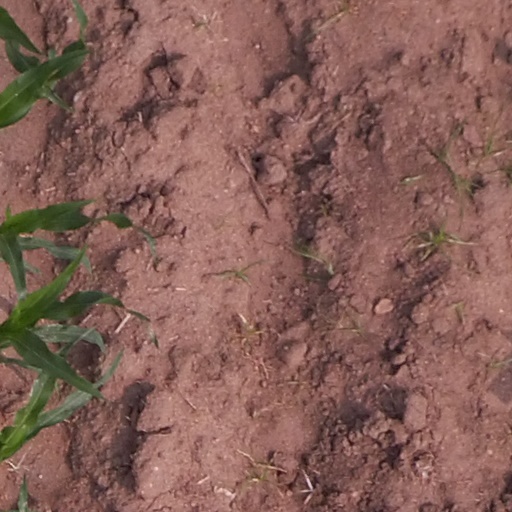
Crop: maize; corn